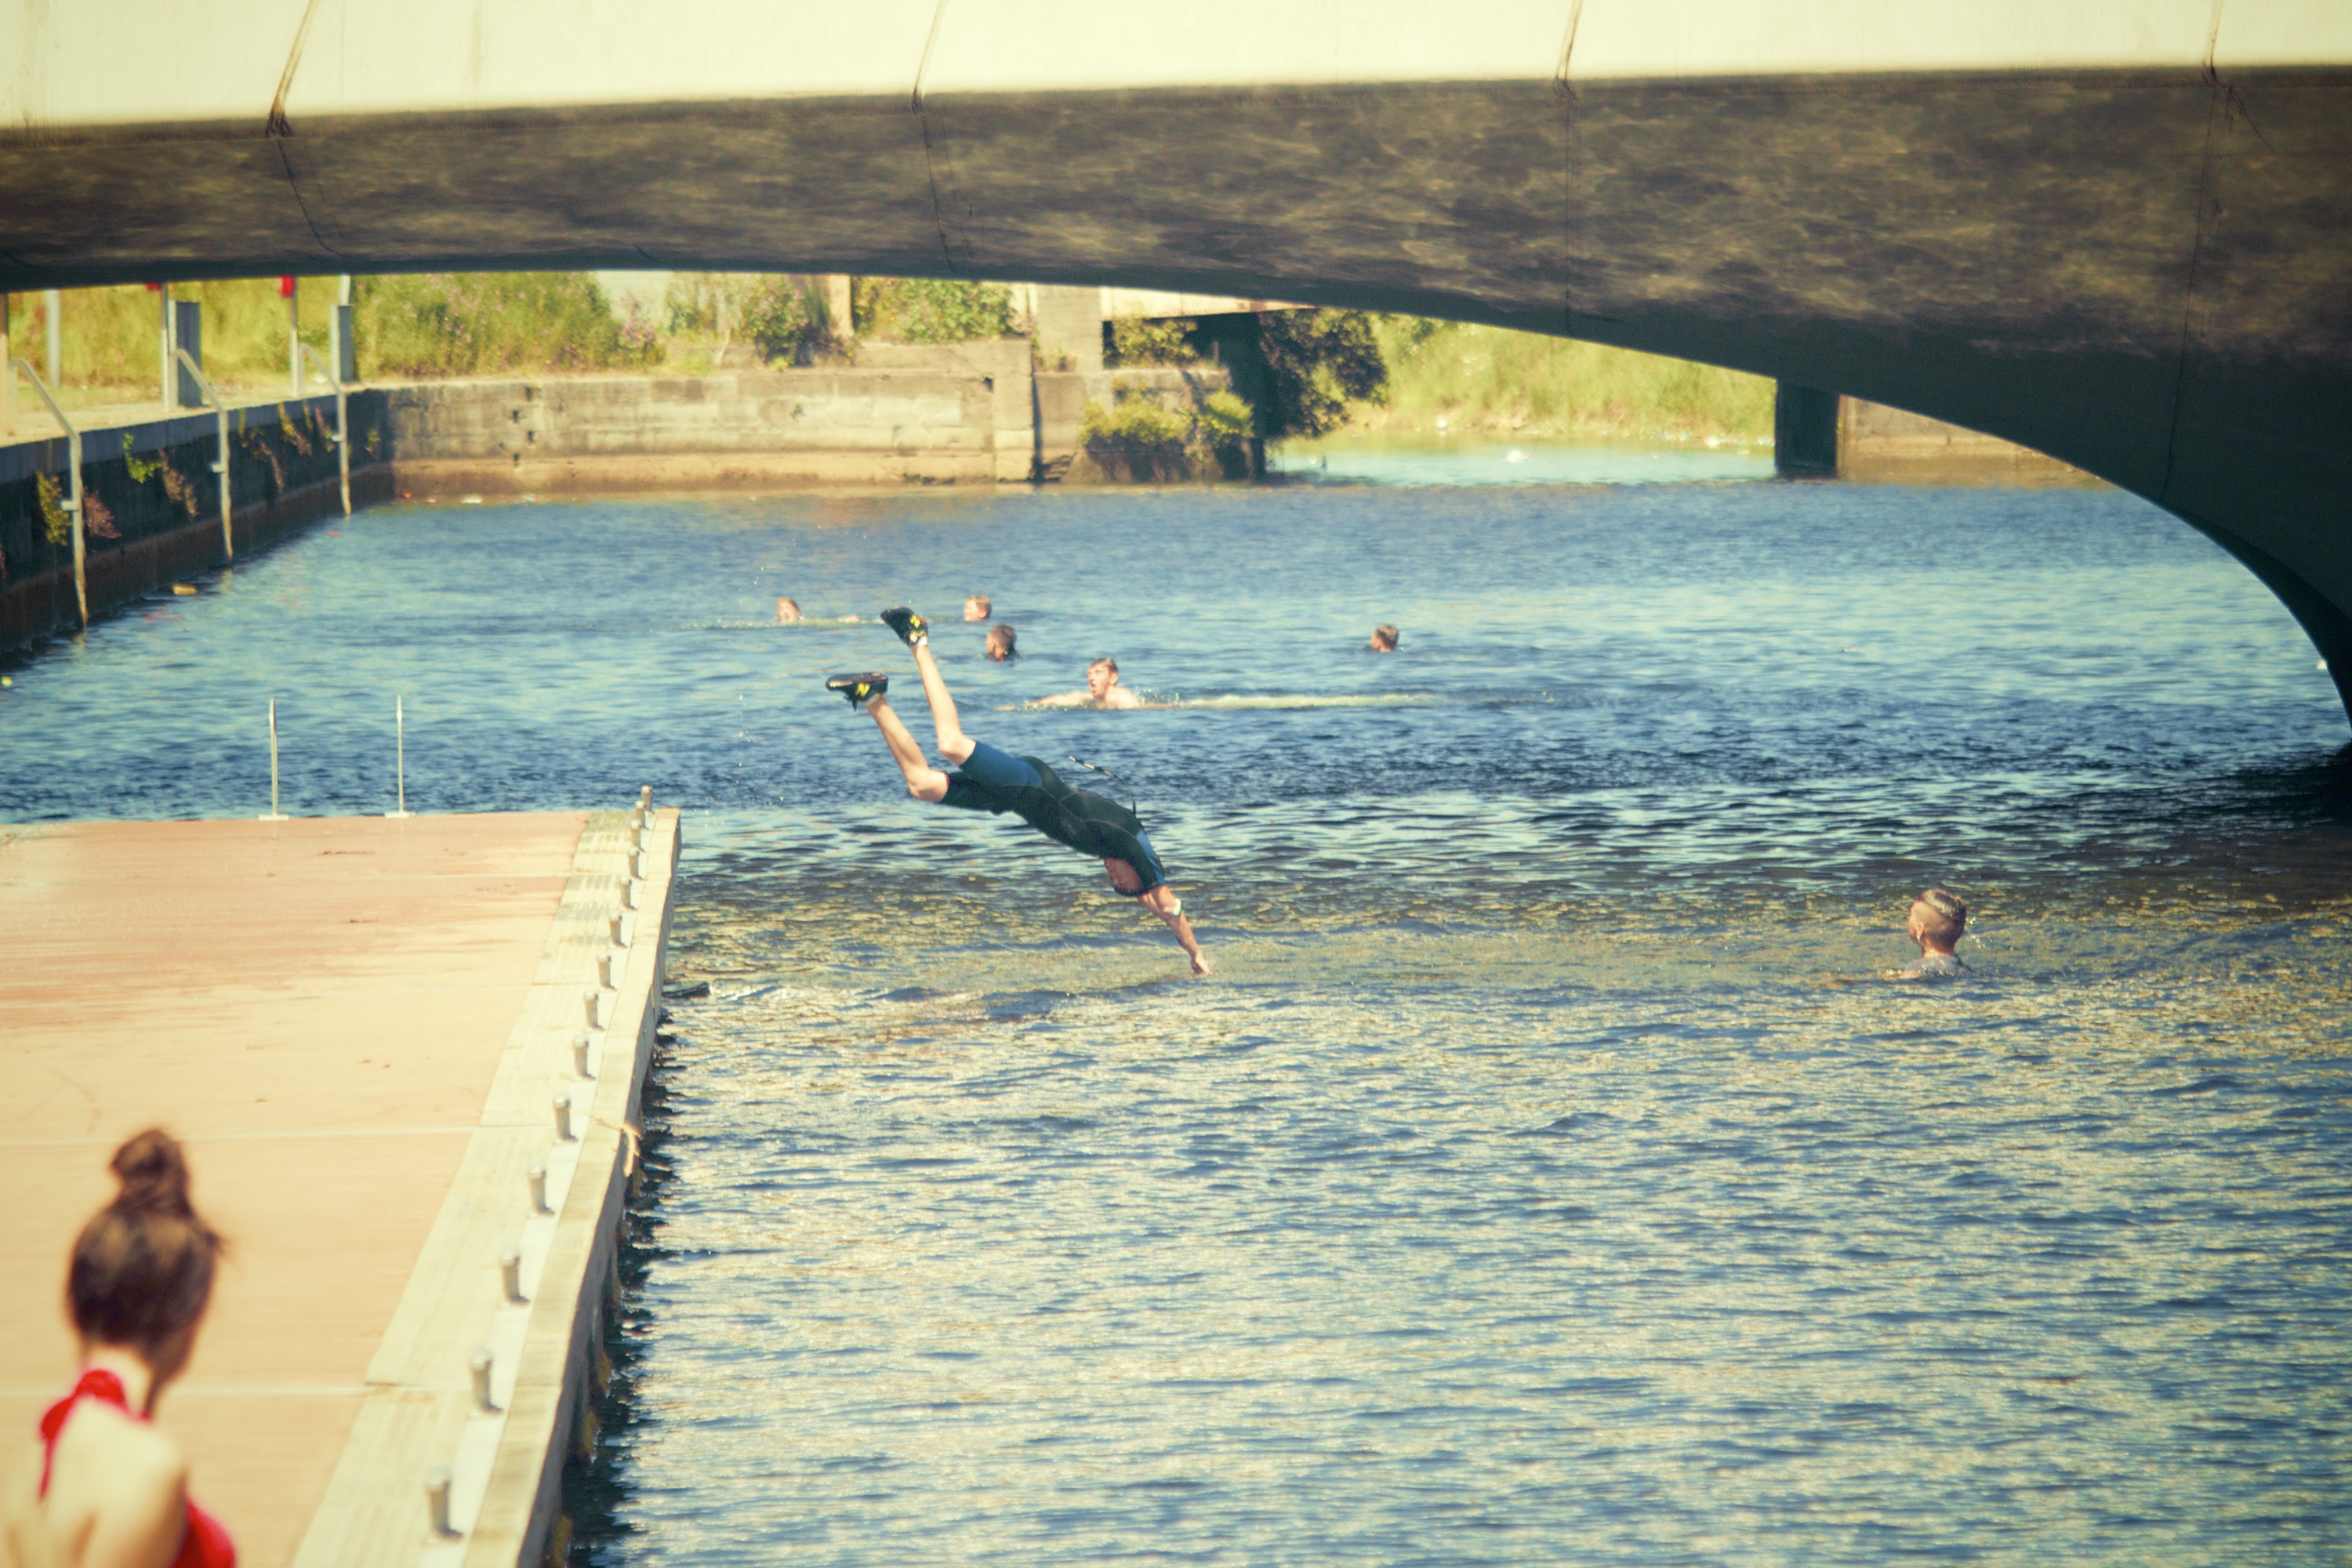
water, fun, bridge, river, leisure, recreation, Flip acrobatic, photography, vacation, tourism, swimming, nonbuilding structure, ocean